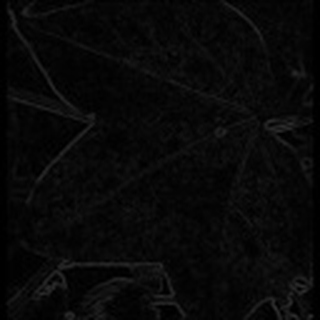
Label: cotton_powdery_mildew